James Latham (painter)

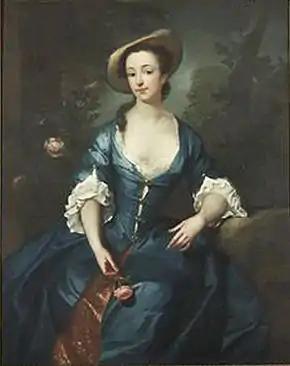
James Latham (1696–1747).Portrait of a girl holding a rose.

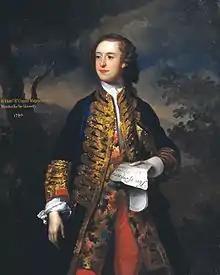
The Rt Hon. Sir Capel Molyneux, 1740. Purchased 1947. http://www.tate.org.uk/art/work/N05801

Several of James Latham's portraits are in the National Gallery of Ireland collection in Dublin. Notable works include the portrait of MP Charles Tottenham (1694–1758) of New Ross, Co. Wexford, known as "Tottenham in his Boots" (Cat. No. 411), and a portrait of Bishop Robert Clayton (1697–1758) and his wife Katherine (Cat. No. 4370). In 1947, two centuries after the artist's death, the London Tate Gallery purchased Latham's portrait of Sir Capel Molyneux (ref. N05801).